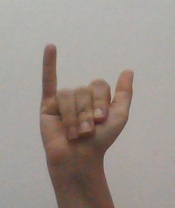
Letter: ya